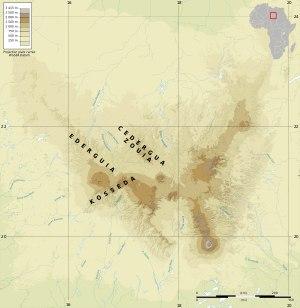
Le massif du Tibesti est un massif montagneux du Sahara central, situé principalement à l'extrême Nord du Tchad, avec une petite extension dans le Sud de la Libye. Son point culminant, l'Emi Koussi, se trouve au sud du massif et constitue avec 3 415 mètres d'altitude à la fois le plus haut sommet du Tchad et du Sahara. Le Bikku Bitti est pour sa part le sommet le plus élevé de Libye. Le tiers central du massif est d'origine volcanique et se compose notamment de cinq volcans boucliers majeurs surmontés de larges caldeiras : l'Emi Koussi, le Tarso Toon, le Tarso Voon, le Tarso Yega et le Tarso Toussidé. Les importantes coulées de lave ont formé de vastes plateaux qui surmontent des grès du Paléozoïque. Cette activité volcanique, apparue lors de la mise en place d'un point chaud durant l'Oligocène, s'est prolongée par endroits jusqu'à l'Holocène et se traduit encore par des fumerolles, des sources chaudes, des mares de boue ou encore des dépôts de natron et de soufre. L'érosion a formé des aiguilles volcaniques et entaillé des gorges au fond desquelles coulent des cours d'eau au débit irrégulier qui se perdent rapidement dans les sables du désert.